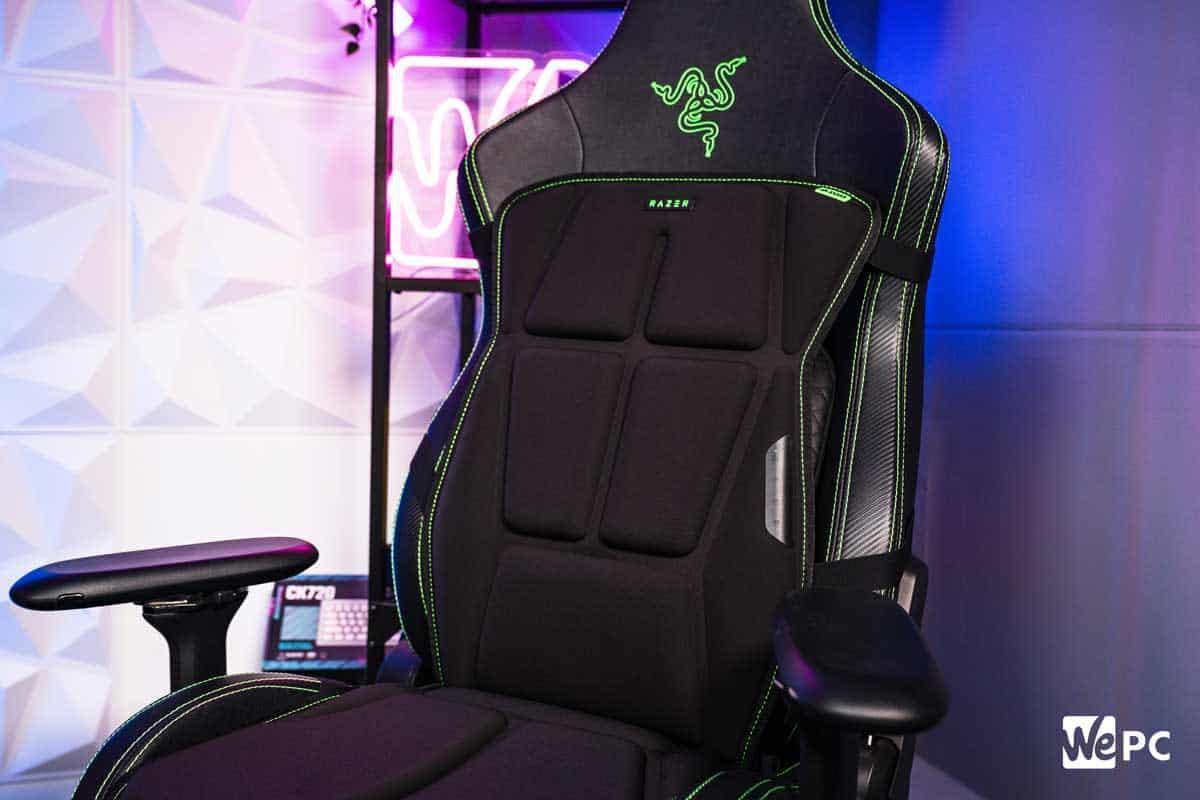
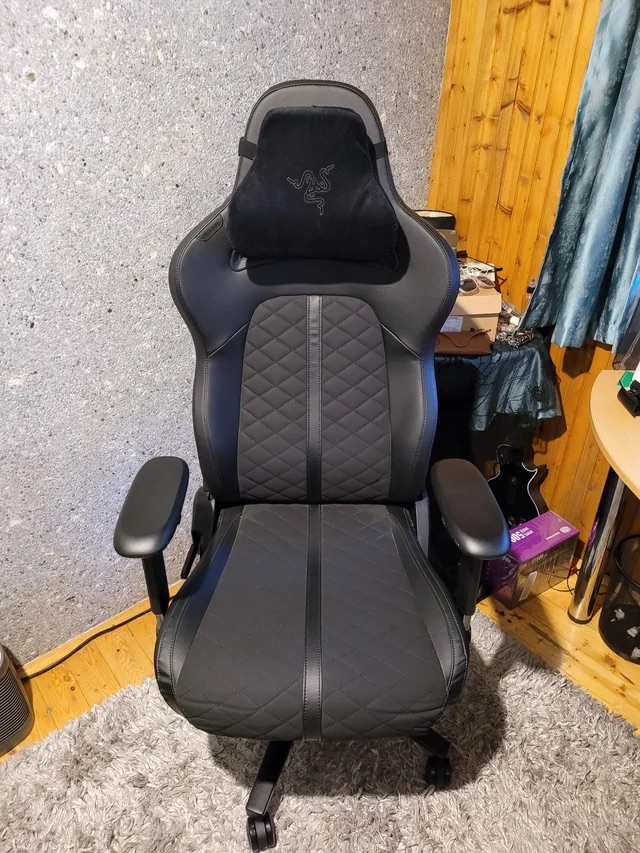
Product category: items_chair
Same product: no